Flight of the Phoenix (Arrested Development)

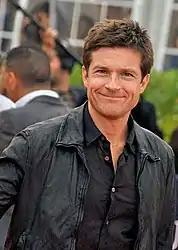
Jason Bateman's performance was highlighted by "Vulture" critic Brian Tallerico as "wonderful".

In 2006, Fox had cancelled "Arrested Development" due to low ratings, starting rumors of the series switching networks to Showtime. Creator Mitchell Hurwitz declined such offers, saying he had "told the story [he] wanted to tell". However, he expressed interest in continuing the series in a non-weekly-series format, feeling he'd "creatively exhausted" his original vision. Hurwitz originally planned on creating a feature film to follow up the series, which he co-wrote with Jim Vallely. The movie was hinted at in "Development Arrested", the series' original finale. In the episode, Maeby pitches a television series to Ron Howard, who instead suggests they make a movie out of the concept. The film would've been a "meta-movie", showcasing an in-universe film adaptation of the Bluth family's story that would see different actors portraying them. This idea was later utilized throughout the season, with a fictitious movie produced about the Bluth family playing a major focus. Matt Damon auditioned for the movie, wishing to play Michael. Damon, a fan of the series, asked Jason Bateman for his blessing to play the character, but plans for the films fell through, and Bateman said in 2021, following Jessica Walter's death, that he assumes it was scrapped.